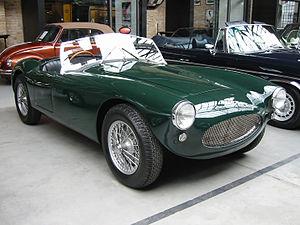
L'Aston Martin DB1 est une automobile produite de 1948 à 1950 par le constructeur britannique Aston Martin. Elle est le premier modèle produit sous la direction de David Brown. Elle est connue à l'origine sous le nom de Aston Martin 2-Litre Sports. La voiture a été présentée au London Motor Show de 1948. Il s'agit d'un roadster deux-places. Produit en quatorze ou seize exemplaires, sept ou huit sont existantes à travers le monde.